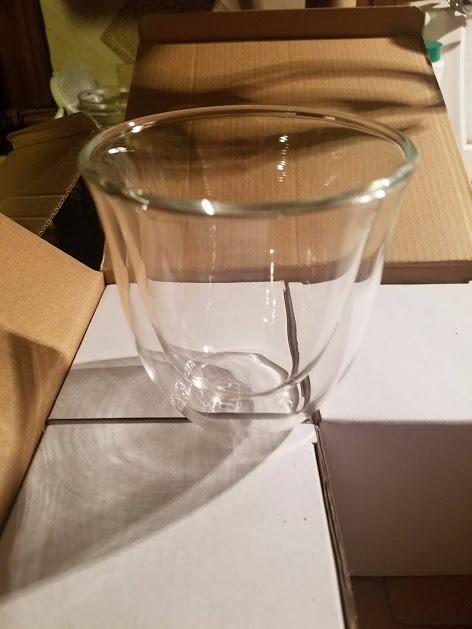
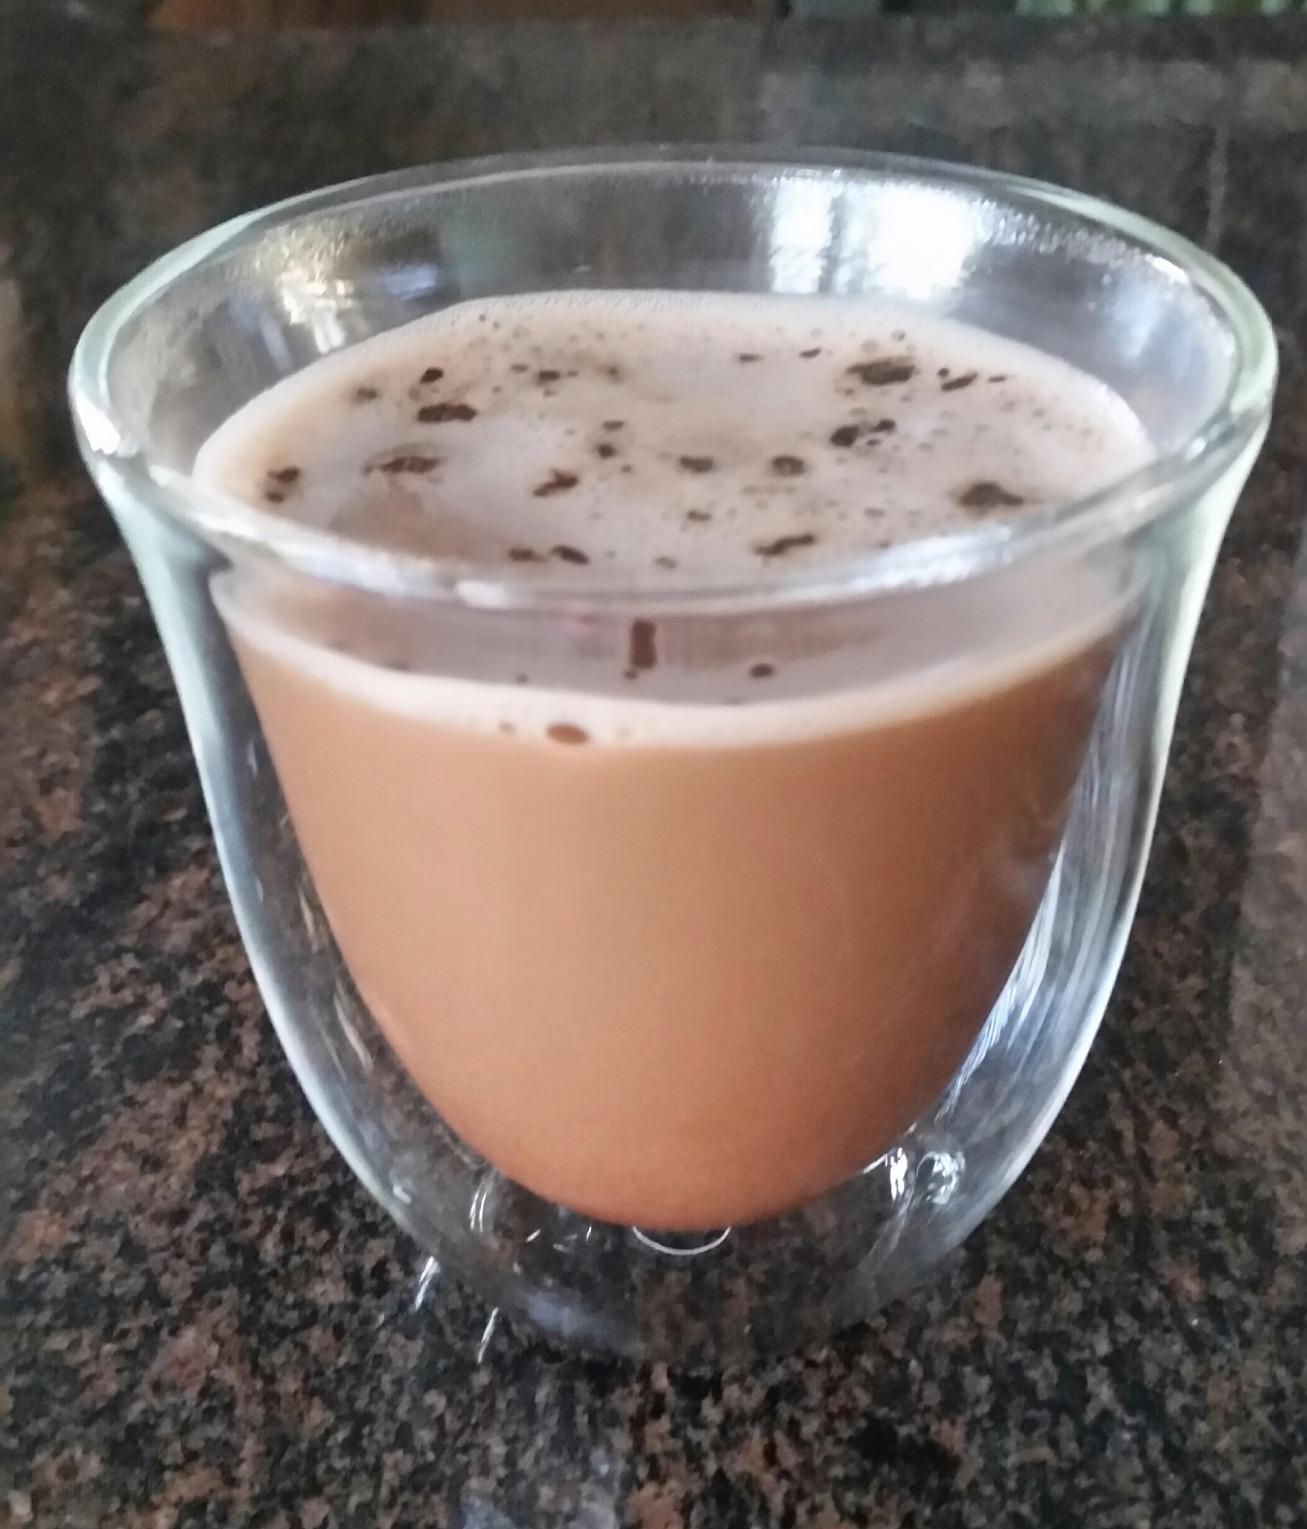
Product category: items_mug
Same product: yes